Line 1 (O-Train)

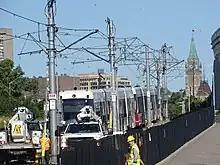
Repairs being done to the catenary system following a July 2022 lightning strike

Testing of the line's rolling stock began in late 2016, and was planned to continue through most of the following year before the line was expected to achieve revenue service availability on May 24, 2018, followed by testing, acceptance, and opening of the line to the public. When the May 2018 deadline could not be achieved, it was announced the line would open to the public in November 2018. In September 2018, it was announced that the line would not open in November 2018 and would instead open in early 2019. In March 2019, this was pushed back to sometime between April and June 2019. In May 2019, the opening of the line was again delayed, until the third quarter of 2019, due to concerns about train operations. Rideau Transit Group failed to complete testing and hand over the system by the revised deadline of August 16, 2019, the fourth time RTG had not met a deadline it had revised with the city. OC Transpo announced on August 23, 2019, that the testing had been completed by RTG and the Confederation Line would open to the public on September 14, 2019.